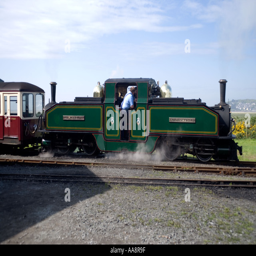
narrow gauge steam train called noble title